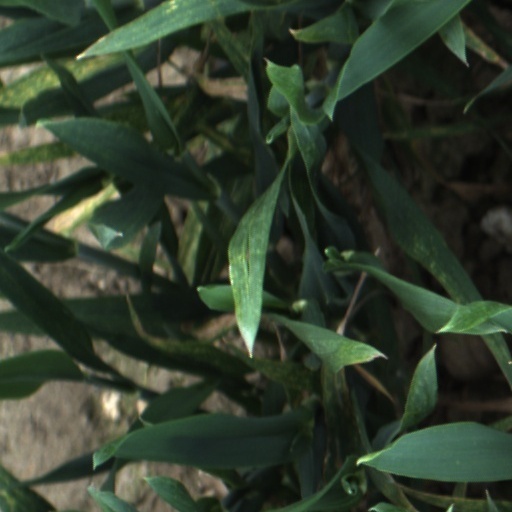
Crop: wheat